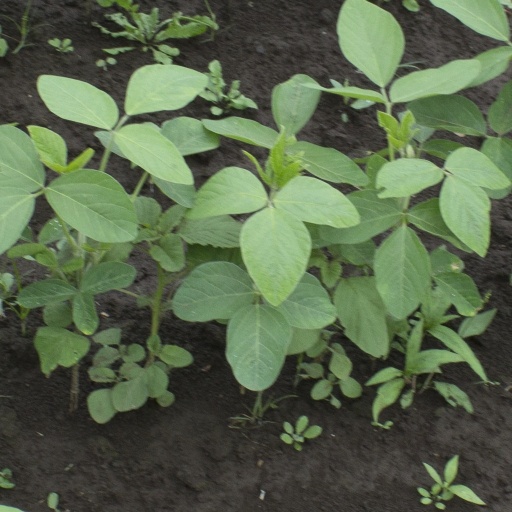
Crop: soybean